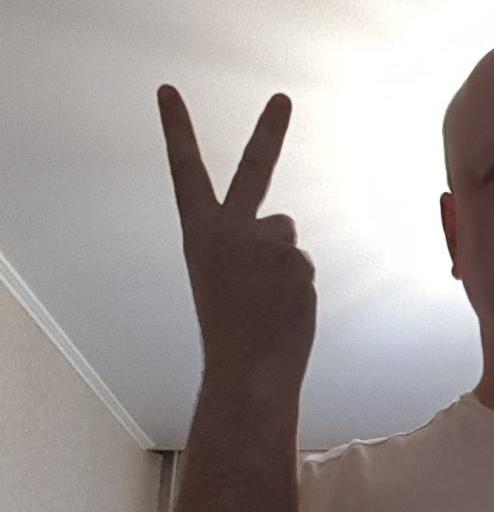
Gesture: peace_inverted